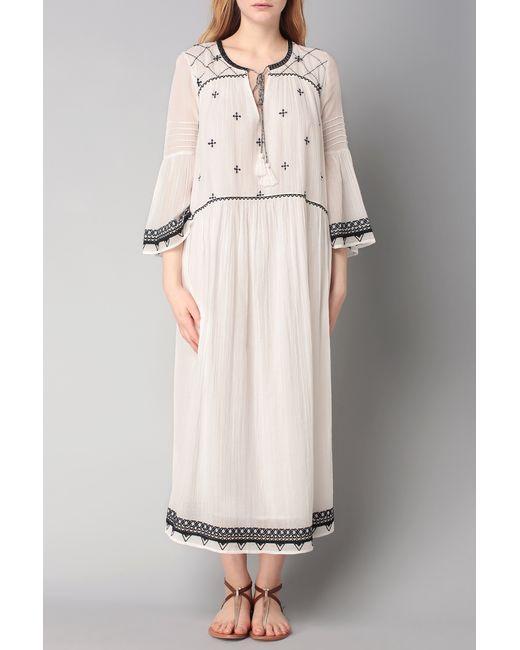
Weißes Nacht- und Morgenkleid für Damen in Übergröße